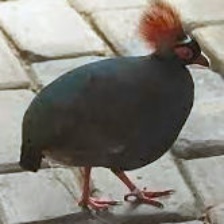
Species: CRESTED WOOD PARTRIDGE
Scientific name: ROLLULUS ROULOUL
ImageNet parent category: partridge